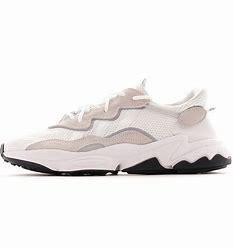
Brand: adidas
Model: originals Adidas Originals Ozweego